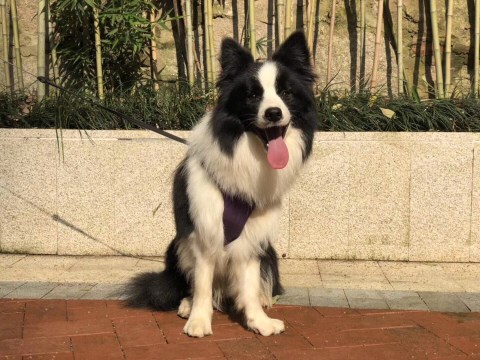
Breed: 2594-n000109-Border_collie